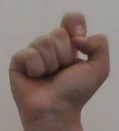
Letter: fa